Sribhashyam Vijayasarathi

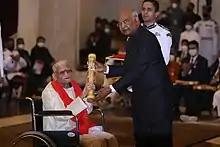
Sribhashyam Vijayasarathi receiving Padma Shri from Hon. President Ramnath Kovind

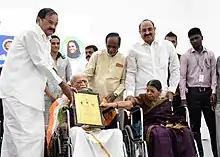
Honourable Vice-President of India Sri. Venkiah Naidu felicitating Sribhashyam Vijayasarathi on conferment of Padma Shri for the year 2020 at Swarna Bharat trust, Hyderabad on 23 February 2020

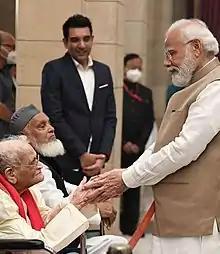
PM Narendra Modi congratulates Sribhashyam Vijayasarathi during Padma Shri Award Ceremony

Sribhashyam Vijayasarathi National Sanskrit Award is awarded every year. This award carries a cash reward of Rs.25000, Mangala Vastram and a Memento to a Sanskrit poet on the occasion of Sribhashyam Vijayasarathi's birthday.